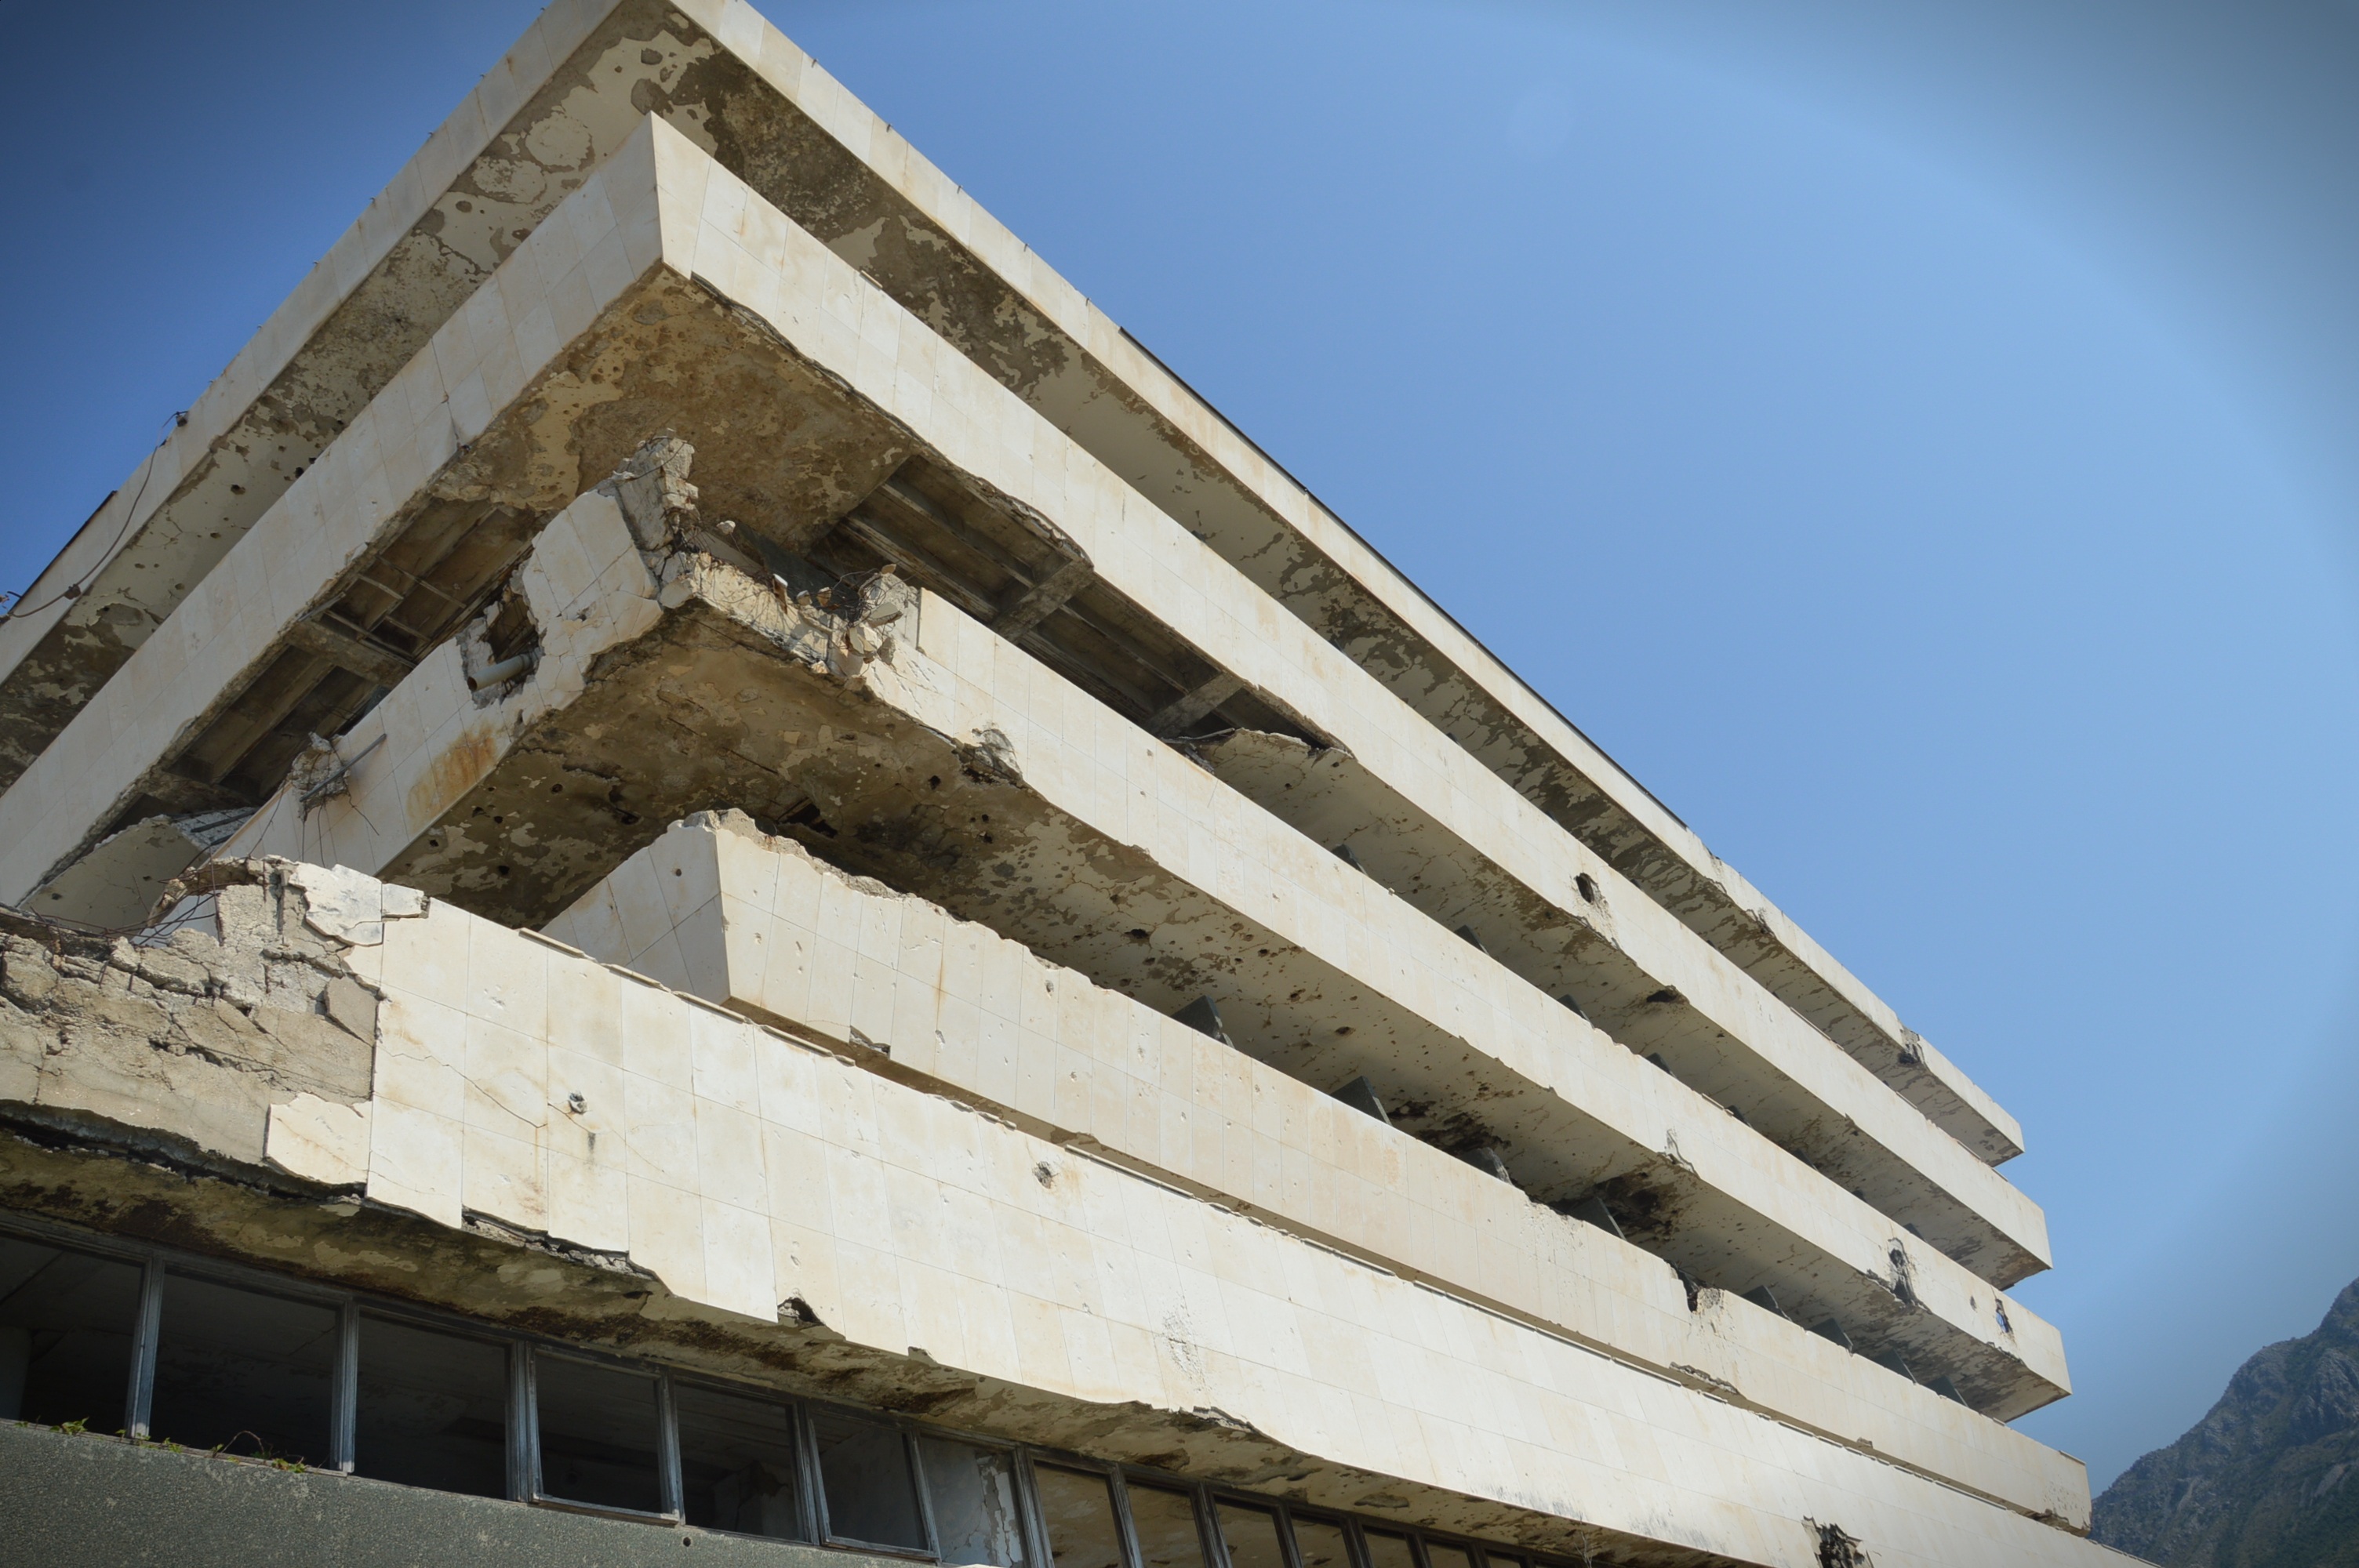
architecture, structure, house, roof, building, monument, facade, abandoned, destroyed, croatia, dubrovnik, the war, kupari, grand hotel